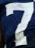
Number: 7